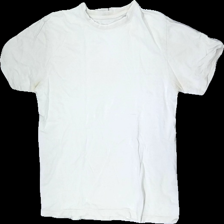
View: front
Type: T-shirt
Category: Unisex
Brand: Missing
Colors: White
Material: 100% cotton
Cut: Regular, C-collar
Stains: Major
Smell: Minor
Damage: Sweat stains all over.
Damage location: top center
Damage 2: sweat stains all over.
Damage 2 location: top center
Price range: <50
Recommended usage: Recycle
Description: white cotton t-shirt. Unknown brand and size. Poor condition.
Comment: Smells a little bad